Piers Wedgwood, 4th Baron Wedgwood

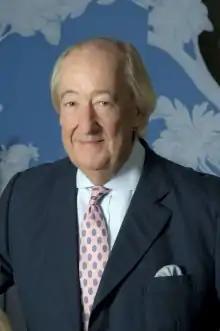
Piers Wedgwood, 4th Baron Wedgwood.

Piers Anthony Weymouth Wedgwood, 4th Baron Wedgwood (20 September 1954 – 29 January 2014) was the fourth Baron Wedgwood of the pottery dynasty. After initially following a military career, he later worked as an international ambassador for the Wedgwood company.